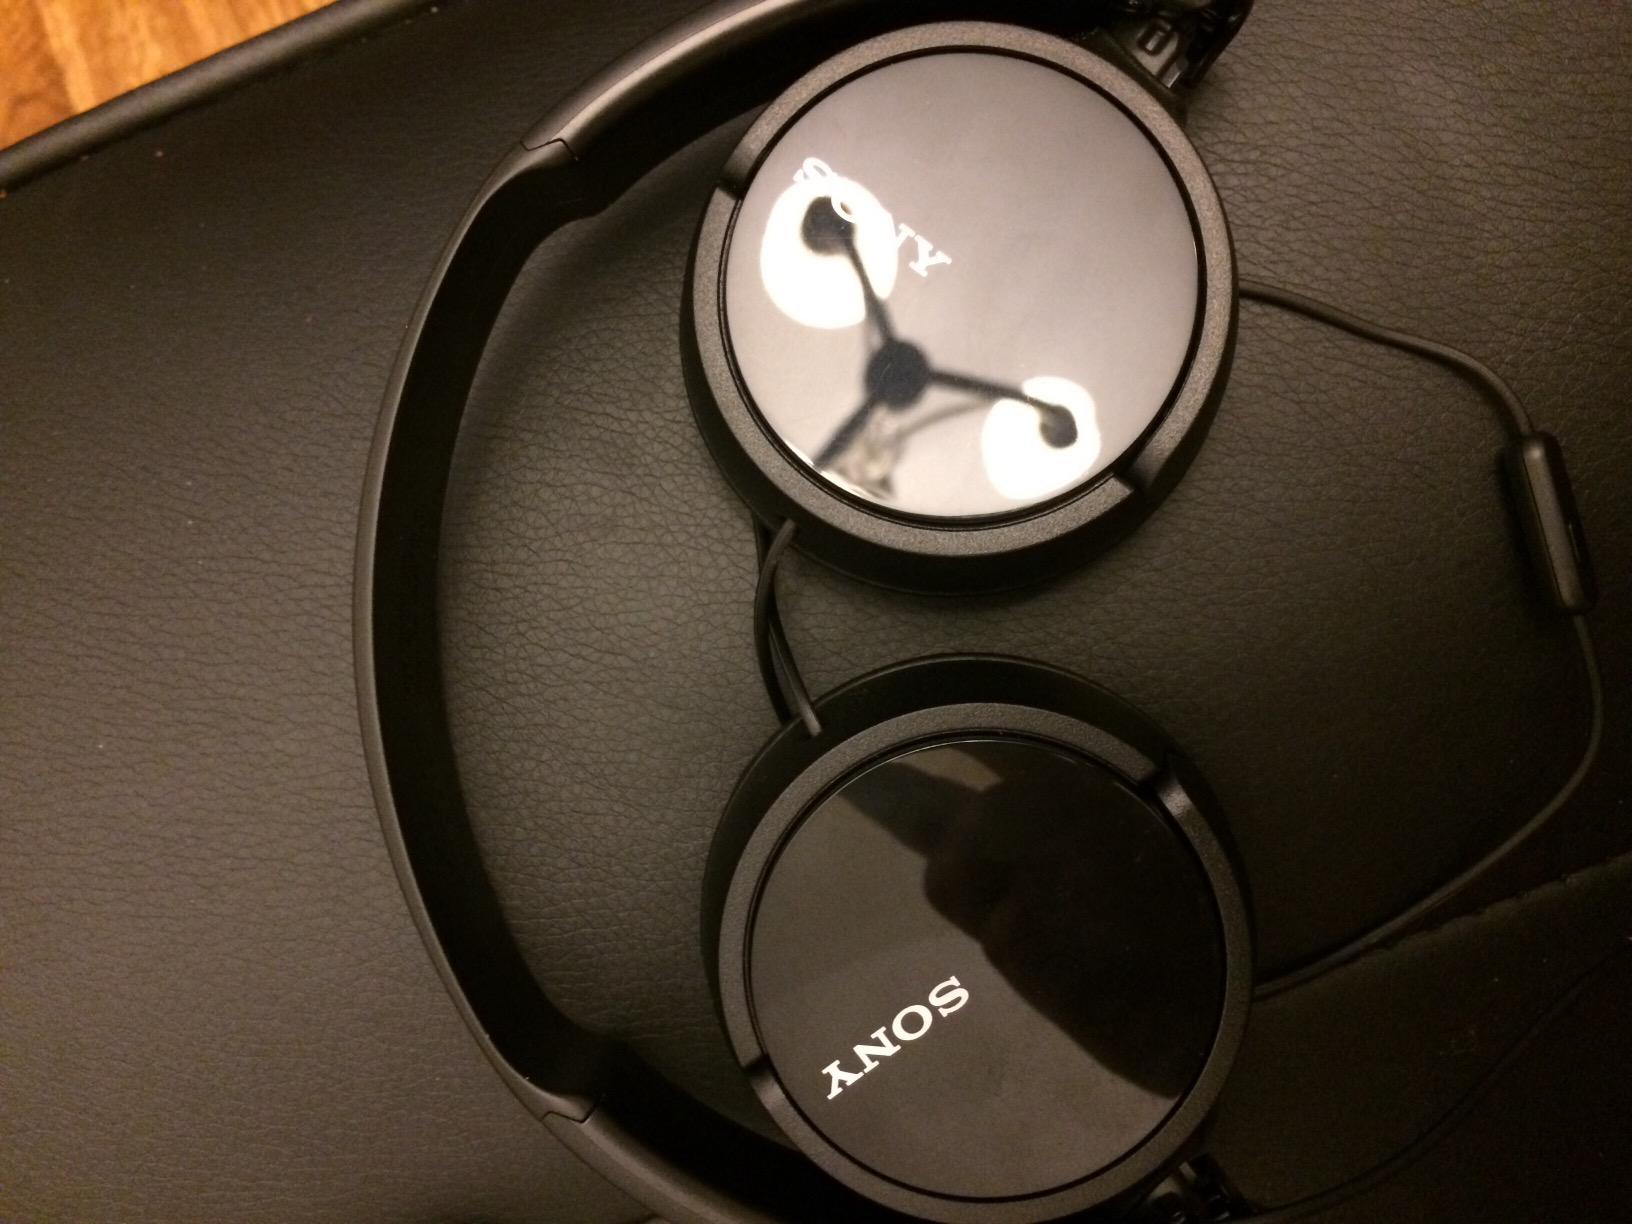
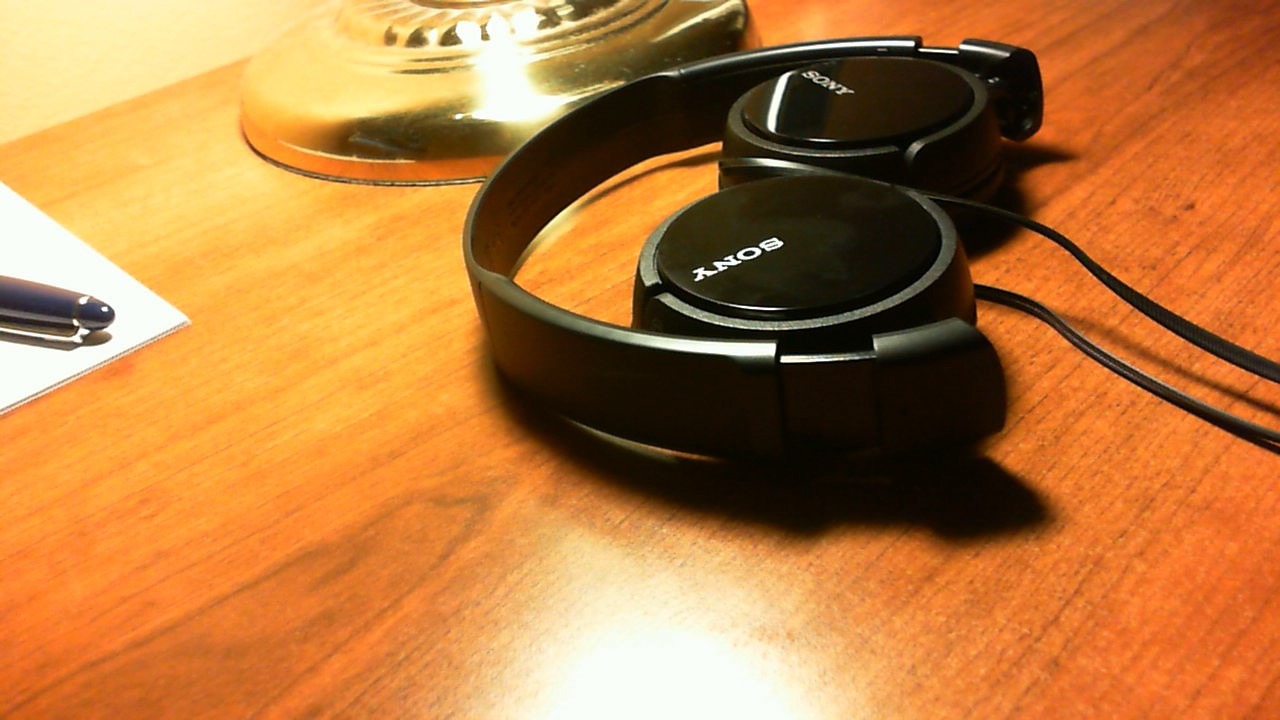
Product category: headphones
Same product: no